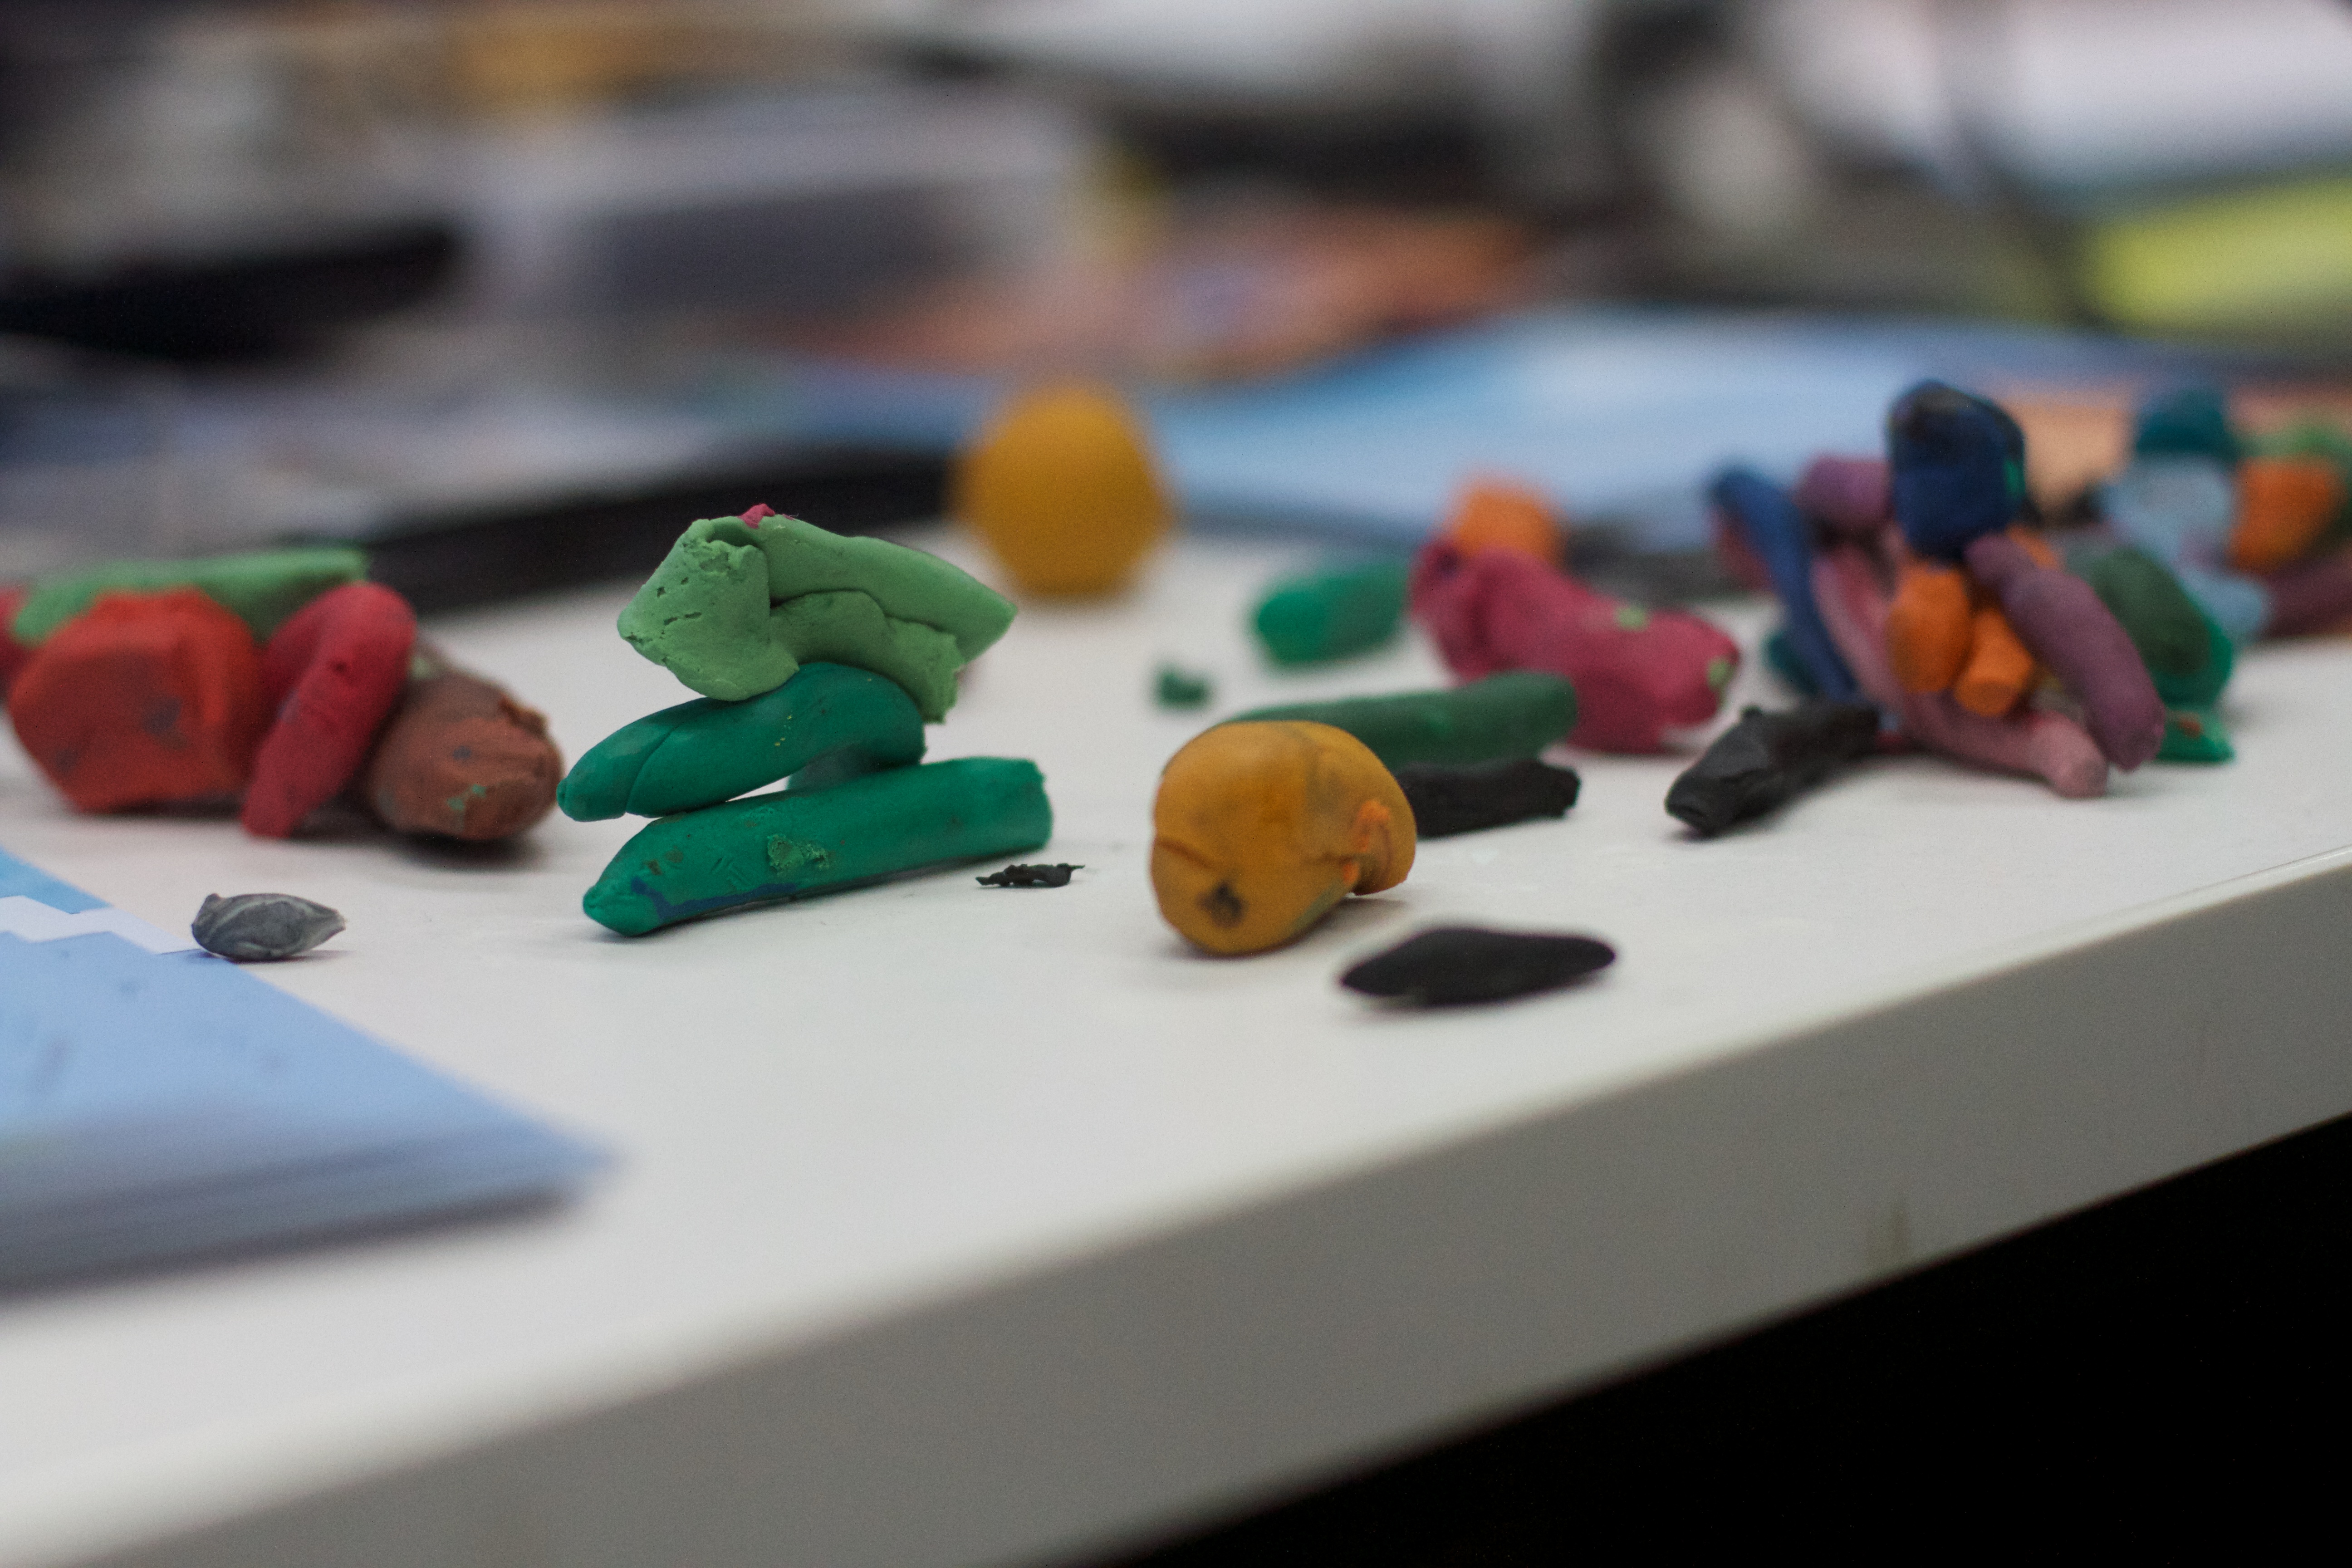
color, toy, art, mozfest